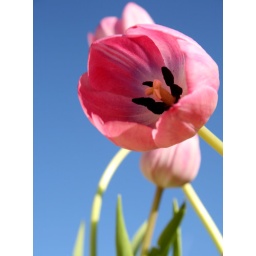
Tulip against blue sky